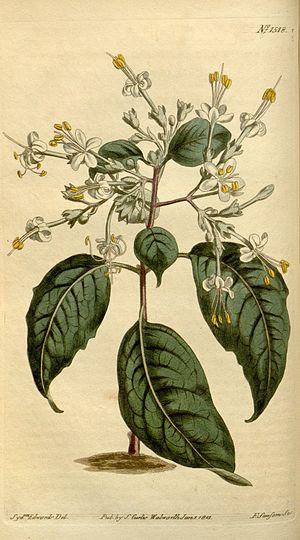
Le Clerodendrum tomentosum est un arbuste ou un arbre de la famille des Verbénacées ou des Lamiaceae originaire du nord et de l'est de l'Australie. On le trouve depuis Batemans Bay au sud de la Nouvelle-Galles du Sud jusqu'à l'extrémité de la péninsule du cap York au nord du pays ainsi que dans le nord de l'Australie-Occidentale et du Territoire du Nord.